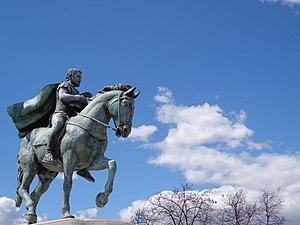
Cet article recense les statues équestres en Macédoine du Nord.